History of sociology

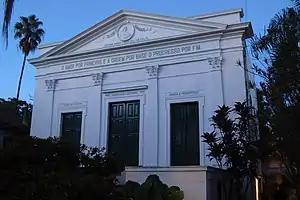
The Positivist temple in Porto Alegre

Henri de Saint-Simon published "Physiologie sociale" in 1813, devoting much of his time to the prospect that human society could be steered toward progress if scientists would form an international assembly to influence its course. He argued that scientists could distract groups from war and strife, by focusing their attention to generally improving their societies living conditions. In turn, this would bring multiple cultures and societies together and prevent conflict. Saint-Simon took the idea that everyone had encouraged from the Enlightenment, which was the belief in science, and spun it to be more practical and hands-on for the society. Saint-Simon's main idea was that industrialism would create a new launch in history. He saw that people had been seeing progress as an approach for science, but he wanted them to see it as an approach to all aspects of life. Society was making a crucial change at the time since it was growing out of a declining feudalism. This new path could provide the basis for solving all the old problems society had previously encountered. He was more concerned with the participation of man in the workforce instead of which workforce man choose. His slogan became "All men must work", to which communism would add and supply its own slogan "Each according to his capacity."